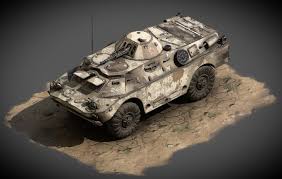
Label: BRDM